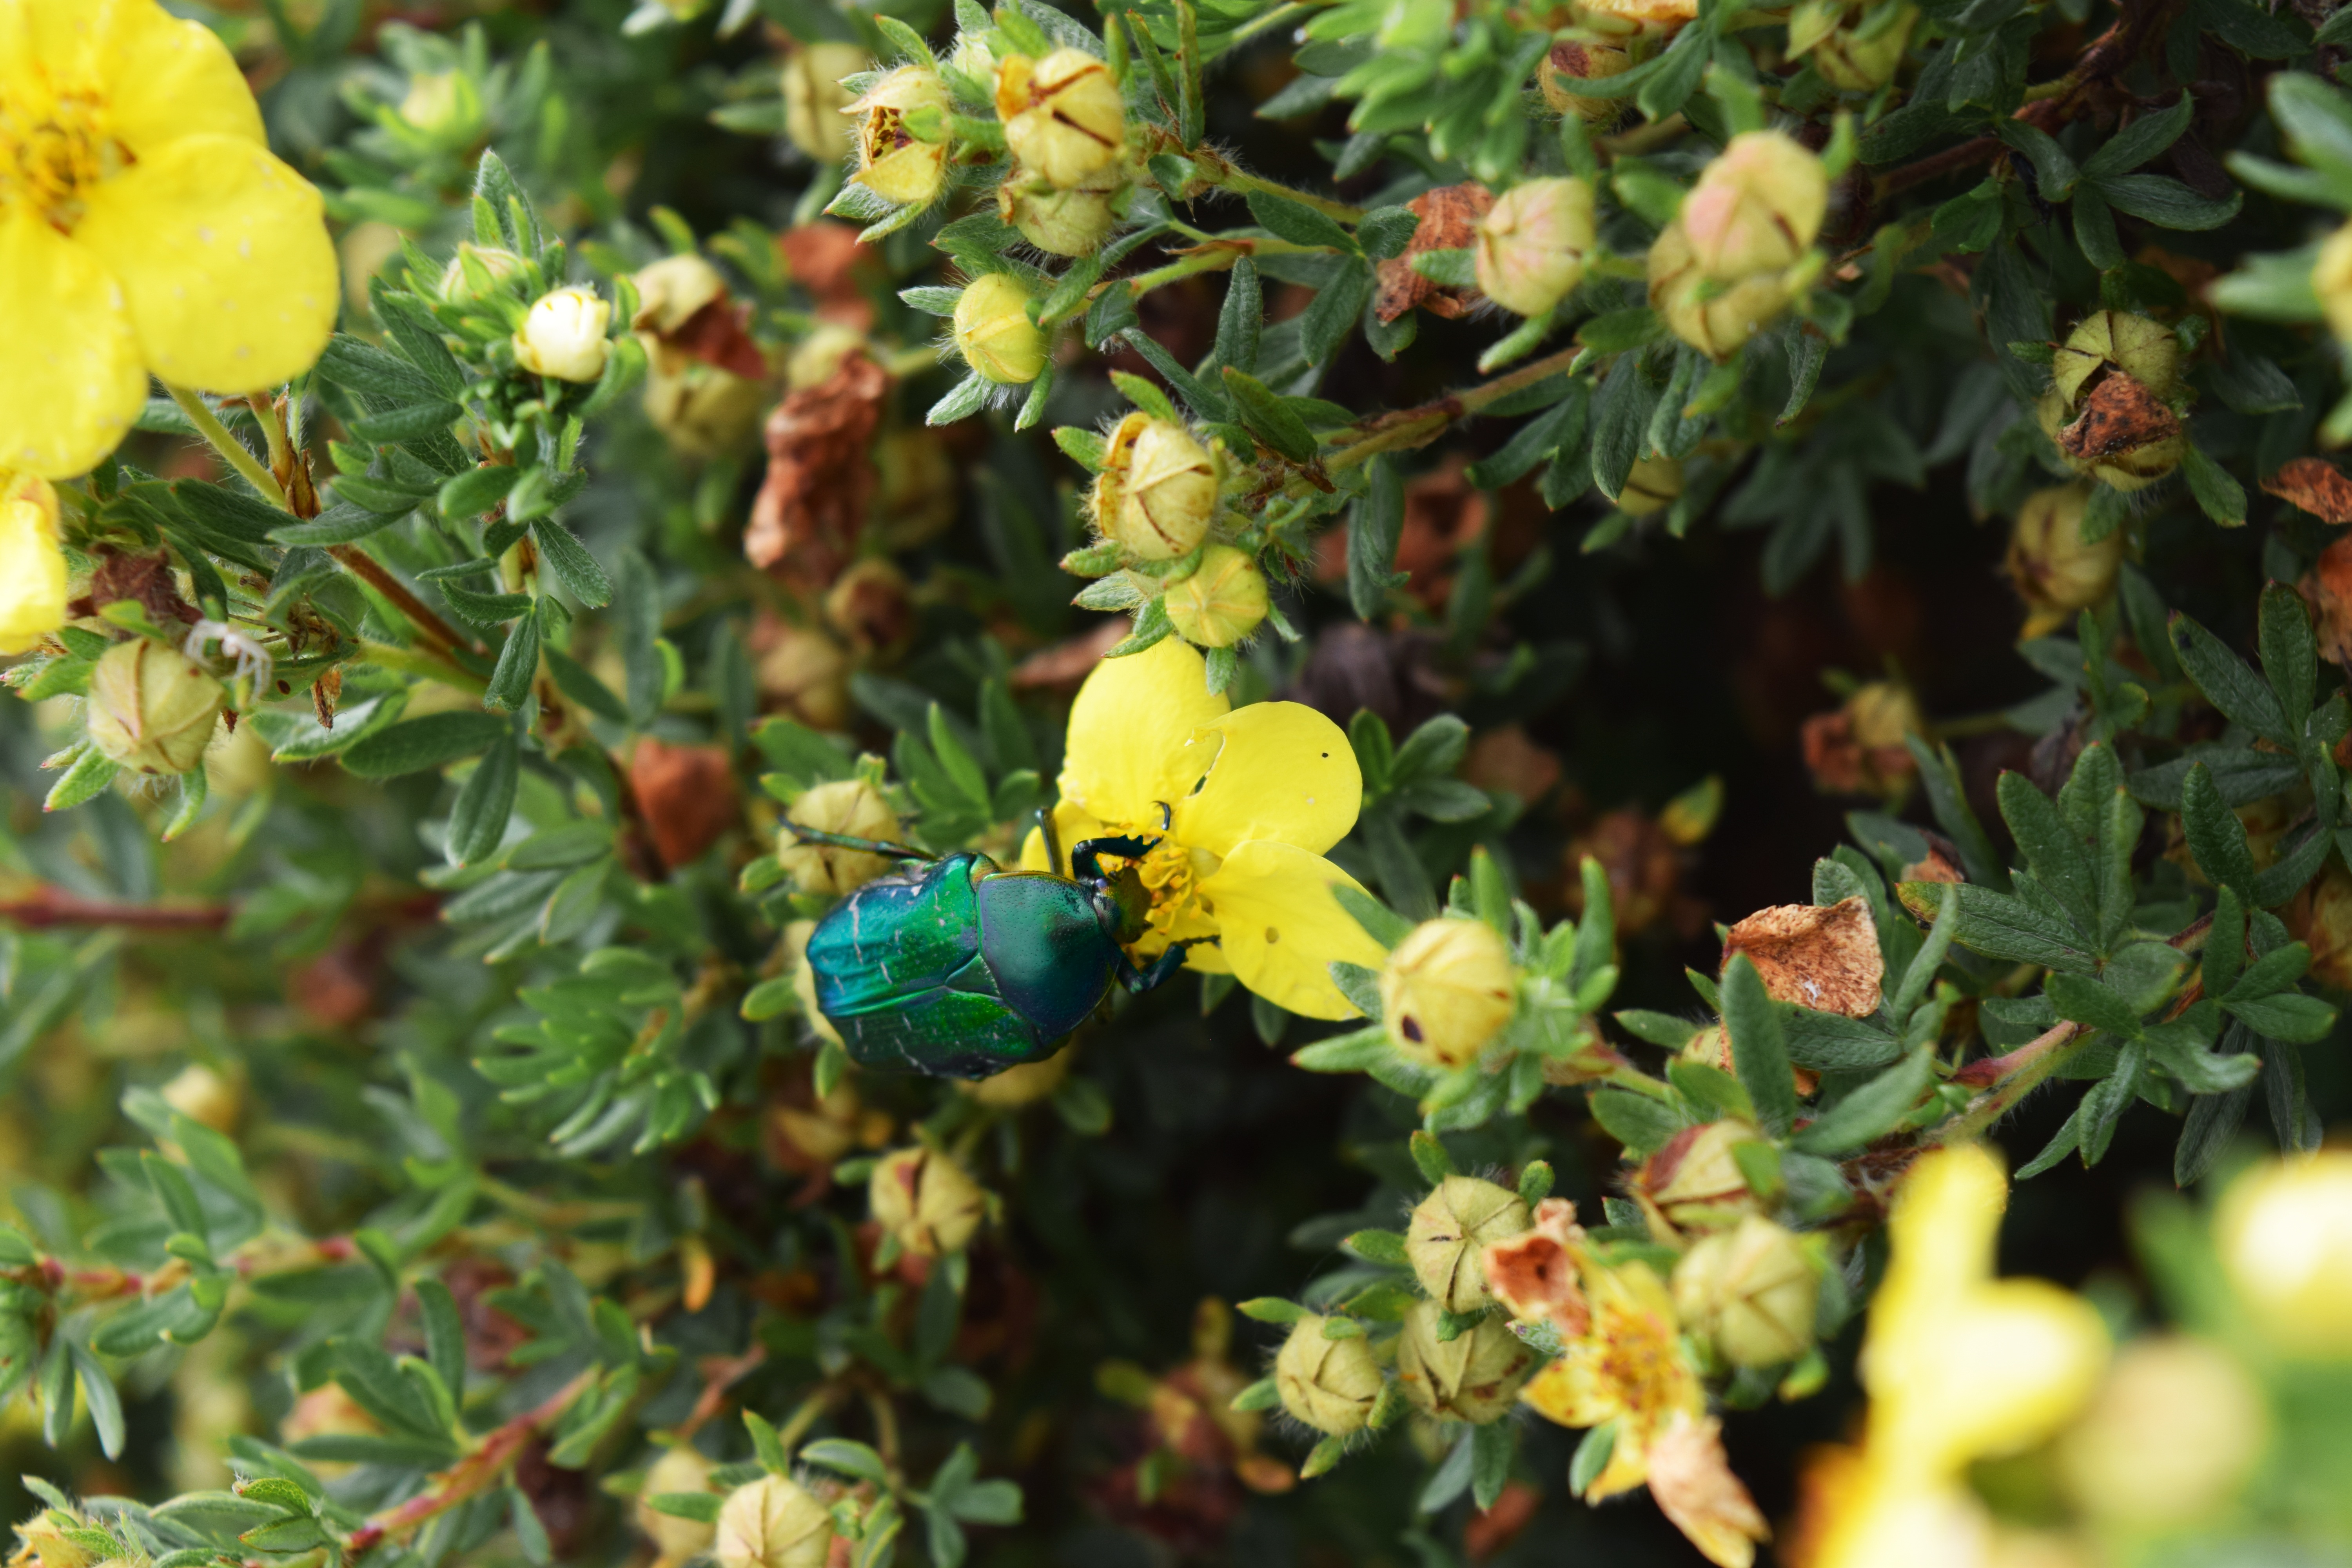
tree, nature, blossom, plant, meadow, flower, bloom, summer, bush, pollen, food, spring, green, produce, insect, evergreen, yellow, garden, flora, yellow flower, flowers, pointed flower, shrub, beetle, spring flower, hypericum, flowering plant, subshrub, hypericaceae, woody plant, land plant